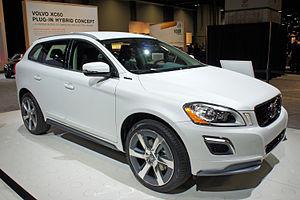
La XC60 est un SUV de luxe du constructeur automobile suédois Volvo. D'abord présentée comme concept car au salon de Détroit en janvier 2007, elle est révélée au public comme véhicule de série durant le salon de Genève, le 6 mars 2008. Ce SUV compact entre en concurrence directe avec la BMW X3, la Mercedes GLC, l'Audi Q5, la Jaguar E-Pace ou encore l'Alfa Romeo Stelvio. La seconde génération est présentée au salon de Genève 2017.